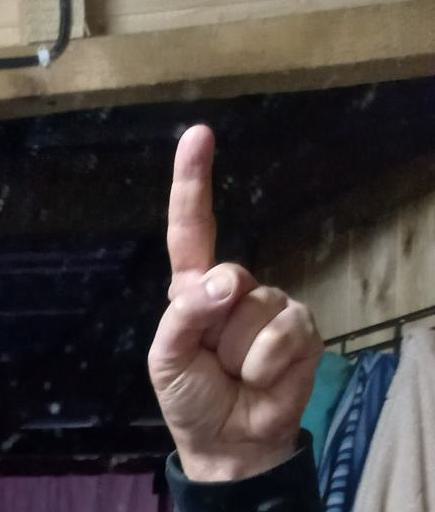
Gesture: one